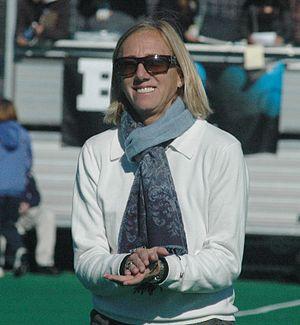
Charlene Morett, née le 5 décembre 1957, est une joueuse de hockey sur gazon américaine.